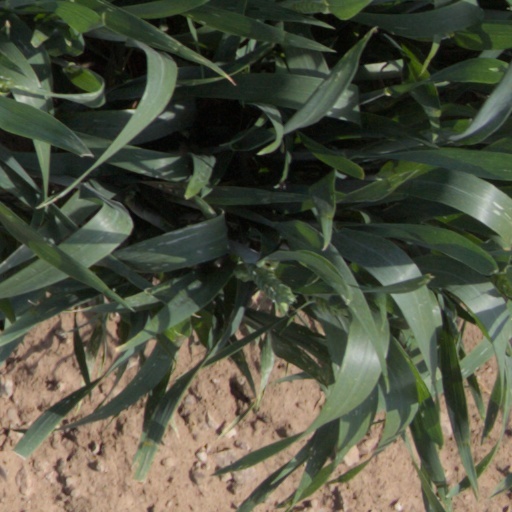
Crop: wheat